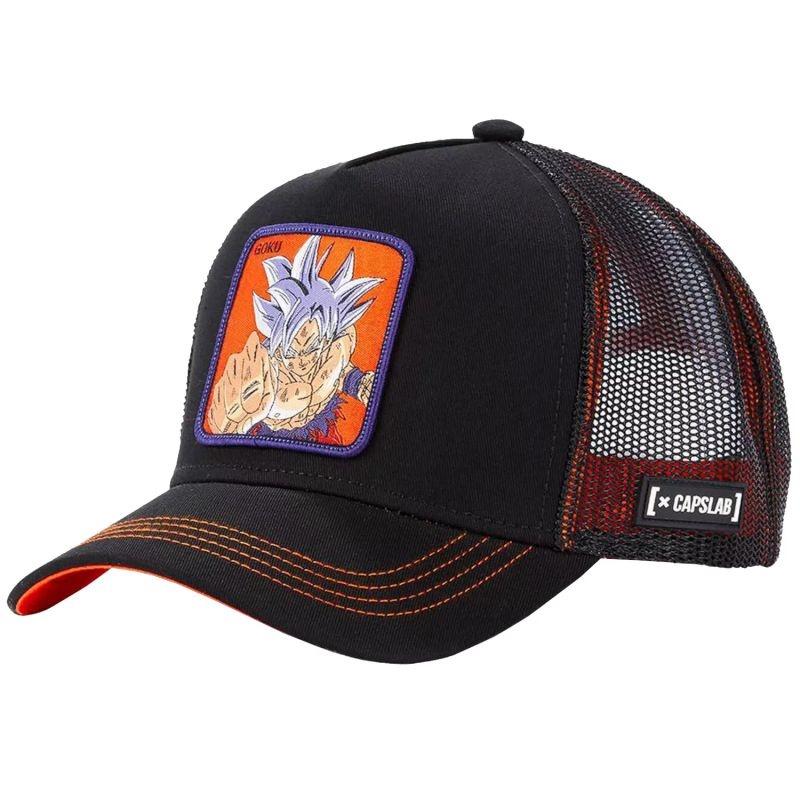
Capslab Dragon Ball Super Goku trucker Cap CL-DBS-1-ULT2
Brand: SPORTS USA
Capslab Dragon Ball Super Goku trucker Cap Features: Universal baseball cap. Slightly rounded brim Adjustable circumference Embroidered graphics on the front Manufacturer's logo unisex Color: brown
Category: Apparel & Accessories > Clothing Accessories > Hats > Trucker Hats